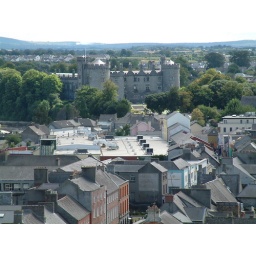
Looking out from the top of Canice's round tower over High Street and onto the rising walls of the Kilkenny Castle.